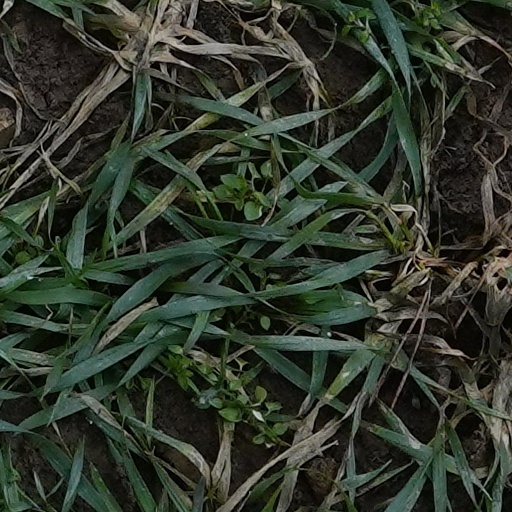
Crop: wheat